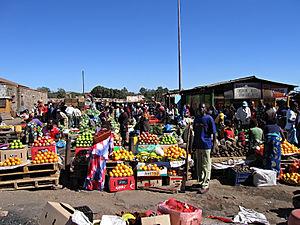
Kitwe est une ville minière de la province du Copperbelt, en Zambie. Avec 504 194 habitants en 2010, c'est la deuxième ville la plus peuplée du pays après la capitale Lusaka.